Kult (role-playing game)

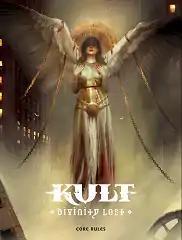

Kult (Swedish for "Cult", stylized as KULT) is a contemporary horror role-playing game originally created by Gunilla Jonsson and Michael Petersén with illustrations by Nils Gulliksson, first published in Sweden by Äventyrsspel (later Target Games) in 1991. "Kult" is notable for its philosophical and religious depth as well as for its mature and controversial content.